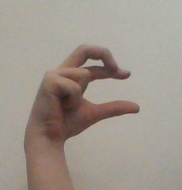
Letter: thal